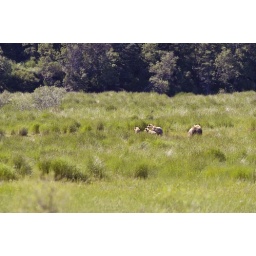
Brown bear sow and cubs in field